True Skov

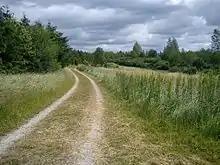
True Skov.

True Skov (True Forest) is a woodland, west of Skjoldhøjkilen in Aarhus, Denmark.